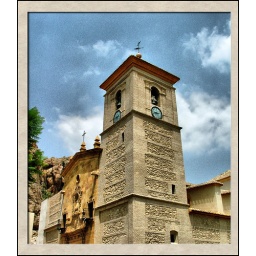
A beautiful church and a very impressive clock tower, this was in Alhama Spain.